Simplicius (operetta)

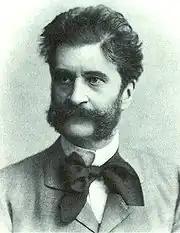
Johann Strauss II

Simplicius is an operetta by Johann Strauss II. It was conceived from the work of HJC von Grimmelhausen titled "Der abenteuerliche Simplicissimus" or simply "Adventurous Simplicissimus", which was opined by many to be the 17th century's greatest German novel. The libretto for this work was furnished by Victor Léon who was one of Vienna's promising talents of that era.